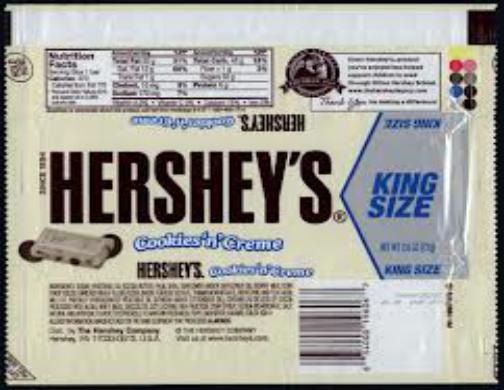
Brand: Hershey's Cookies 'n' Creme
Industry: Food